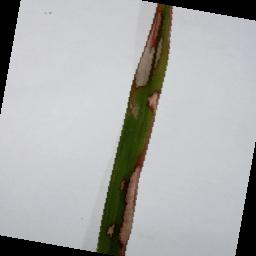
Label: Rice___Brown_Spot